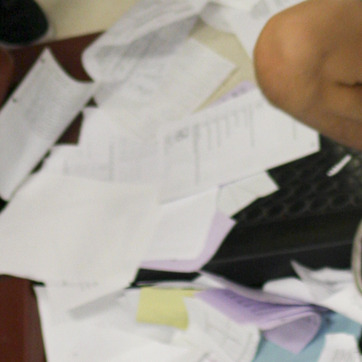
Material: paper